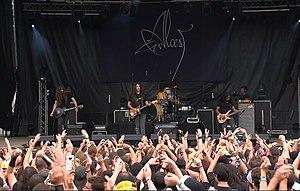
Alcest